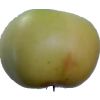
Label: Apple 6